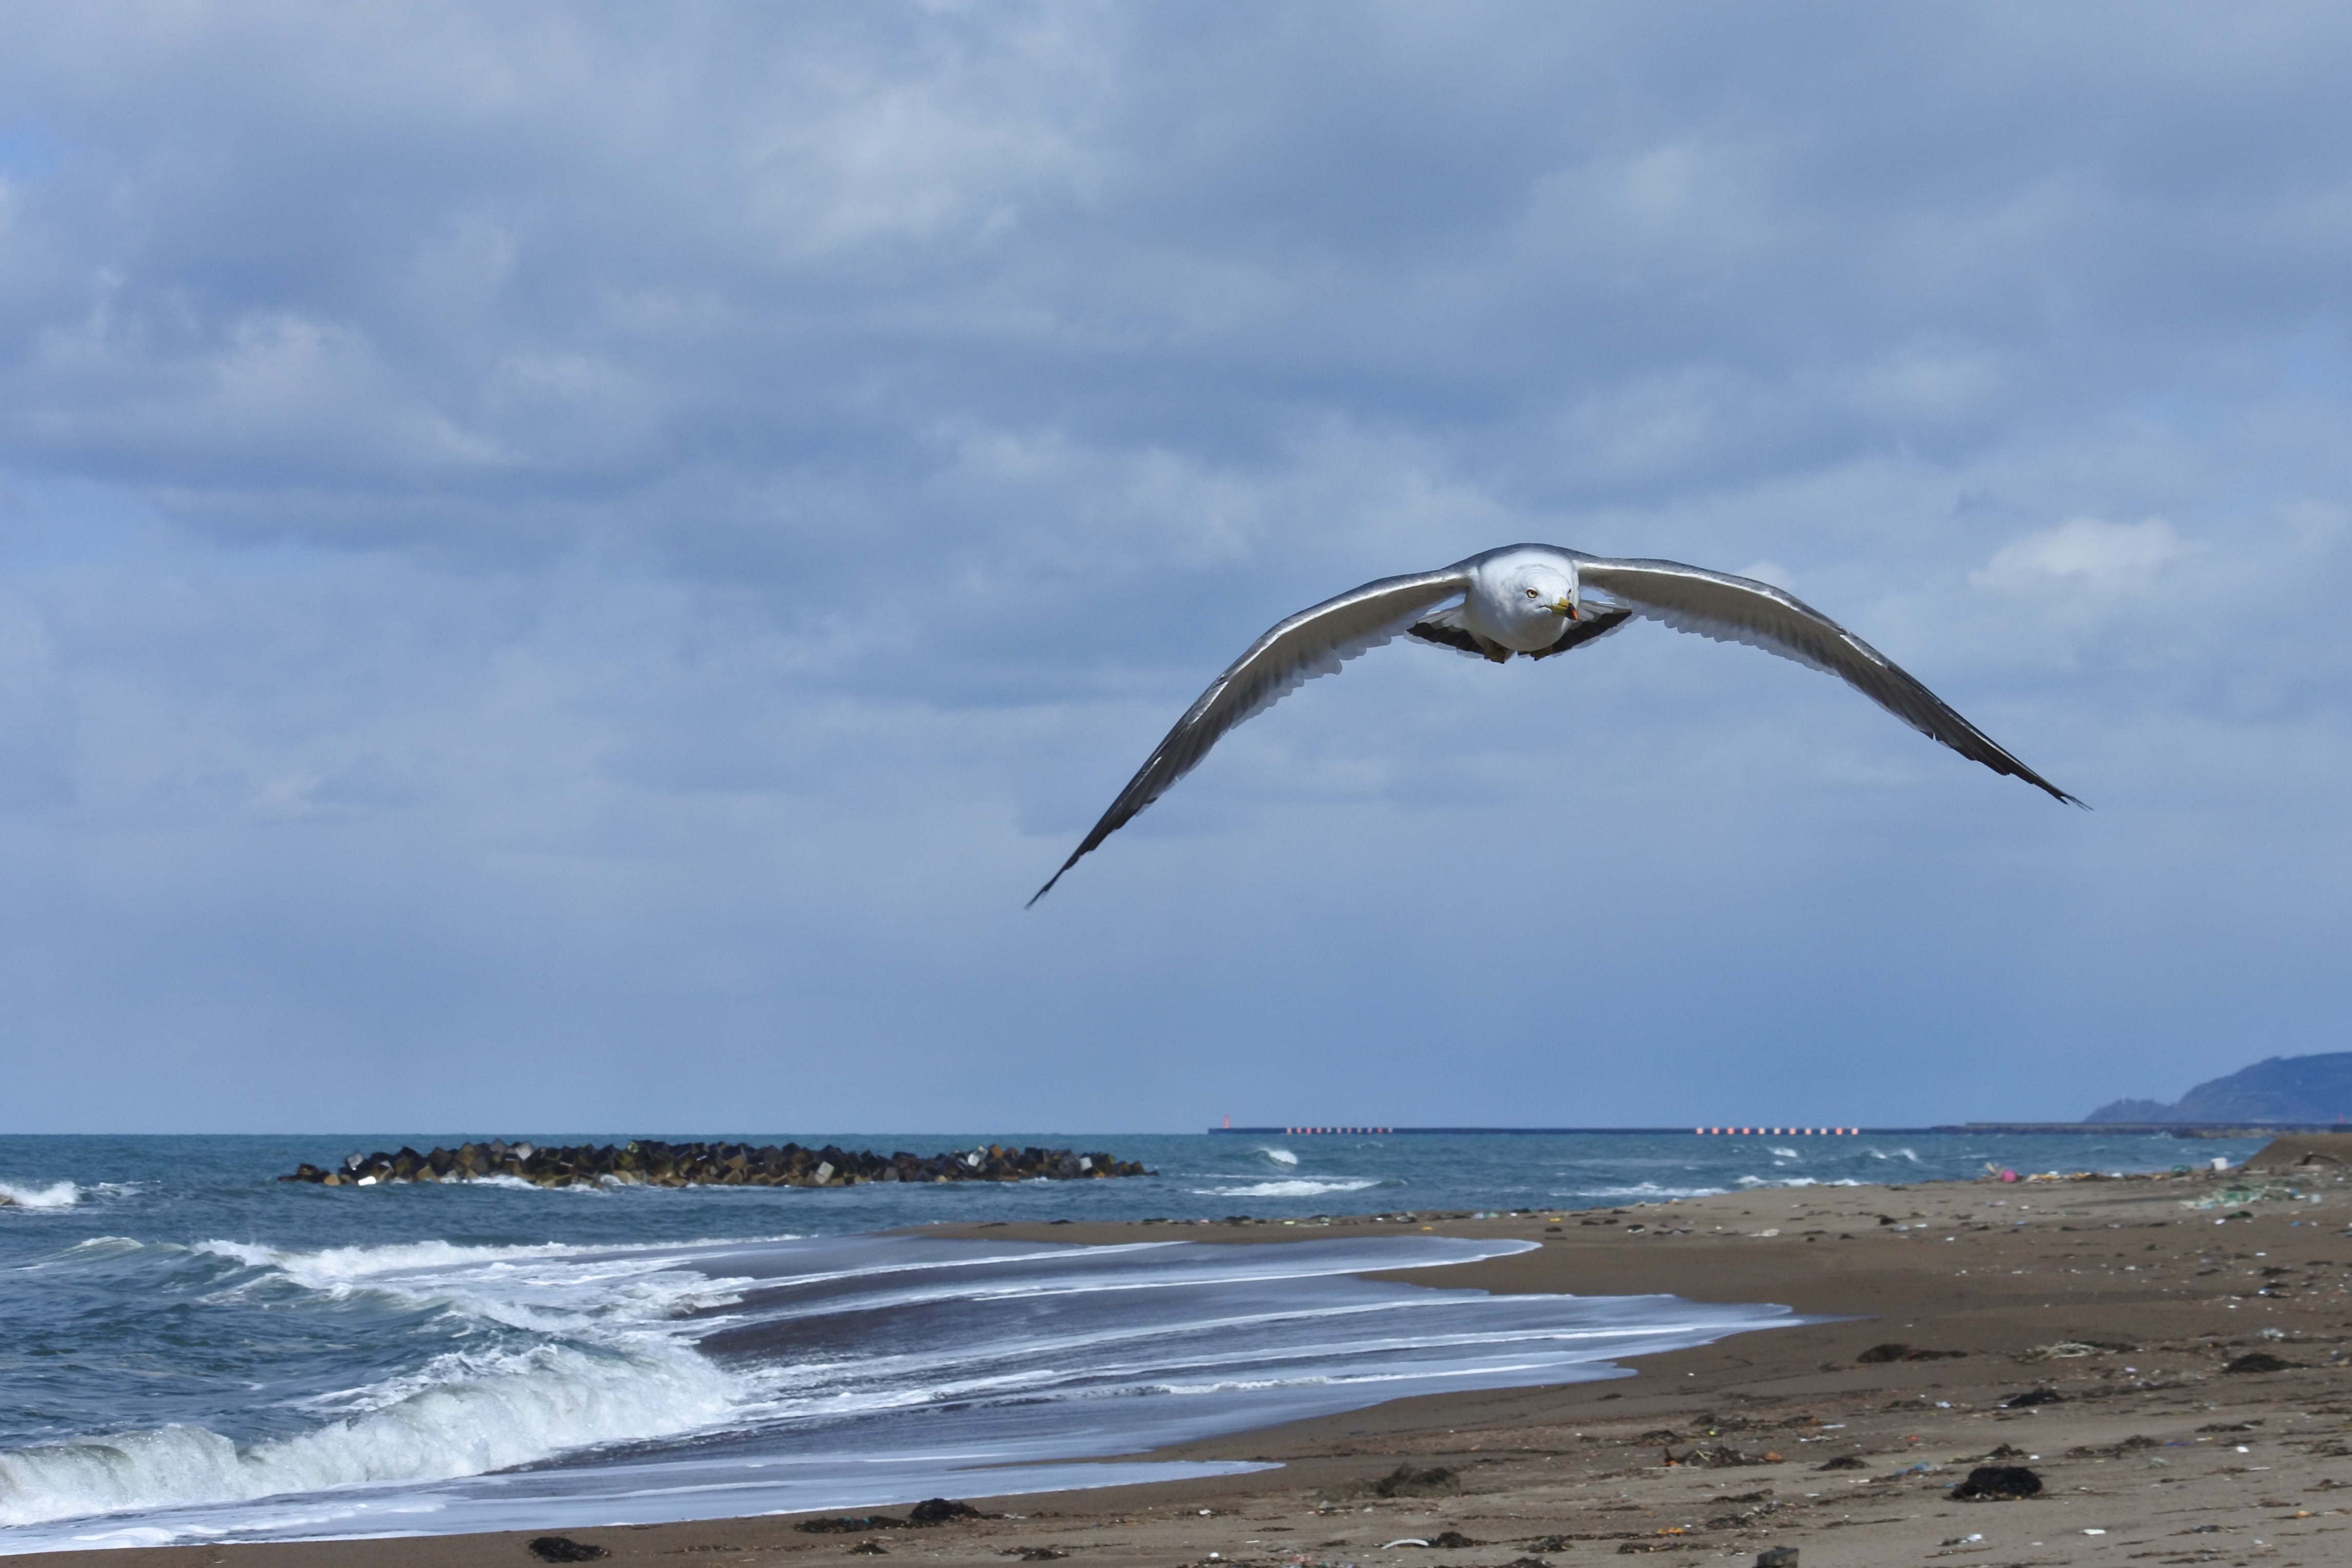
beach, sea, coast, ocean, bird, wing, cloud, sky, wave, animal, seabird, seagull, gull, flight, natural, wild animal, free, vertebrate, albatross, shorebird, sea gull, charadriiformes